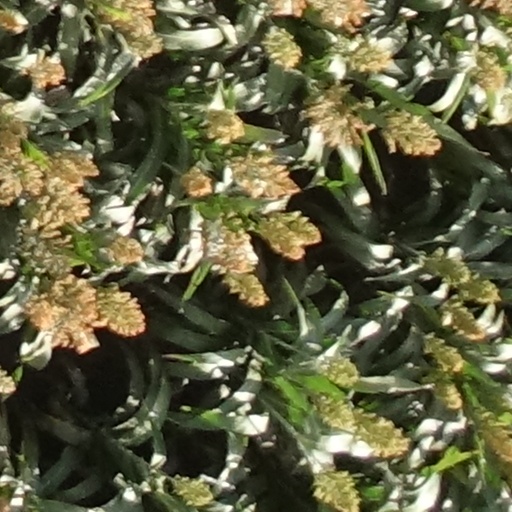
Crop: sorghum